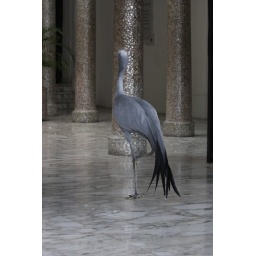
blue herons roam around the first floor of the presidential palace